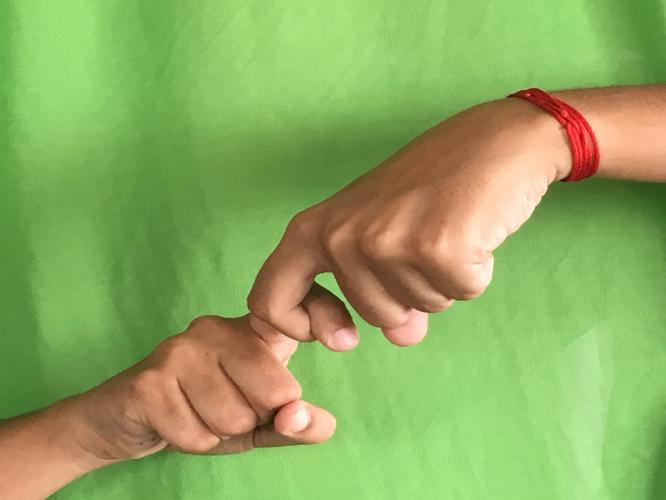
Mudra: Pasha
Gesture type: double_hand